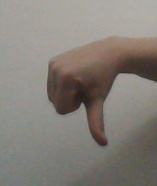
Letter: waw